The IIconics

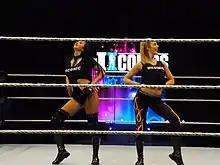
Kay (left) and Royce (right) at a WWE house show in August 2019

Kay and Royce, now known as "The IIconics", debuted on 10 April 2018 episode of "SmackDown Live", attacking SmackDown Women's Champion Charlotte Flair, allowing Carmella to cash in her Money in the Bank contract and defeat Flair to win the championship. The following week on "SmackDown", The IIconics won their first match on the main roster by defeating Asuka and Becky Lynch. On 6 October at Super Show-Down in their native country, they defeated Asuka and Naomi.